1967 World Series

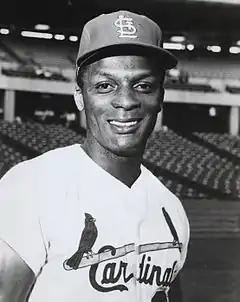
Curt Flood

54,000 plus fans packed Busch Memorial Stadium in anticipation of yet another Bob Gibson post-season, pitching gem. Again, all St. Louis needed was a spark from Lou Brock and this time four runs crossed the plate in the first inning. Brock started things rolling with a slow-roller to third—nothing Dalton Jones could do could match Brock's speed, for an infield-hit. Curt Flood singled to shallow left and Roger Maris powered-up going the other way, doubling into the left-field corner scoring both base-runners. Orlando Cepeda then flied out, Maris advancing to third. Tim McCarver hit a clutch single to right to score Maris. After Mike Shannon fouled out to Rico Petrocelli for the second out, Julián Javier would single in the hole between short and third followed by .217 lifetime hitter Dal Maxvill's run-scoring single to left for the Cardinals' fourth run. That would be it for Game 1 starter José Santiago who would only last two-thirds of an inning this time out. Gary Bell would relieve, getting the ninth batter of the inning, Bob Gibson to fly out to left.